Anglo-Chinese School (Independent)

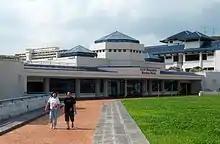

Also in 1950, Post School Certificate Classes, later known as Pre-University Classes because they were supposed to prepare students for tertiary education, were set up, and the first batch of girl students was enrolled in ACS. Students in the lower grades continued to be all-boys, a practice which persists to this day. Thio Chan Bee, the first Asian principal of ACS, took over in 1952. During his tenure, both the Cairnhill and Barker Road premises were expanded, the latter with the building of the Lee Hall, a three-storey building housing twelve classrooms and four laboratories.